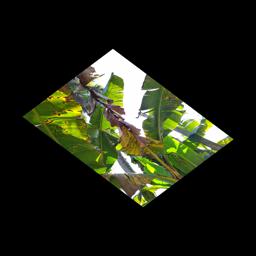
Label: JAHAJI LEAF